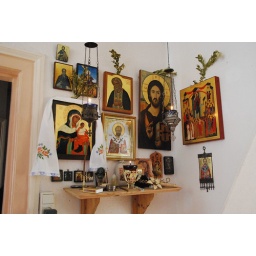
in the home of Vincent van Buuren in Haarlem